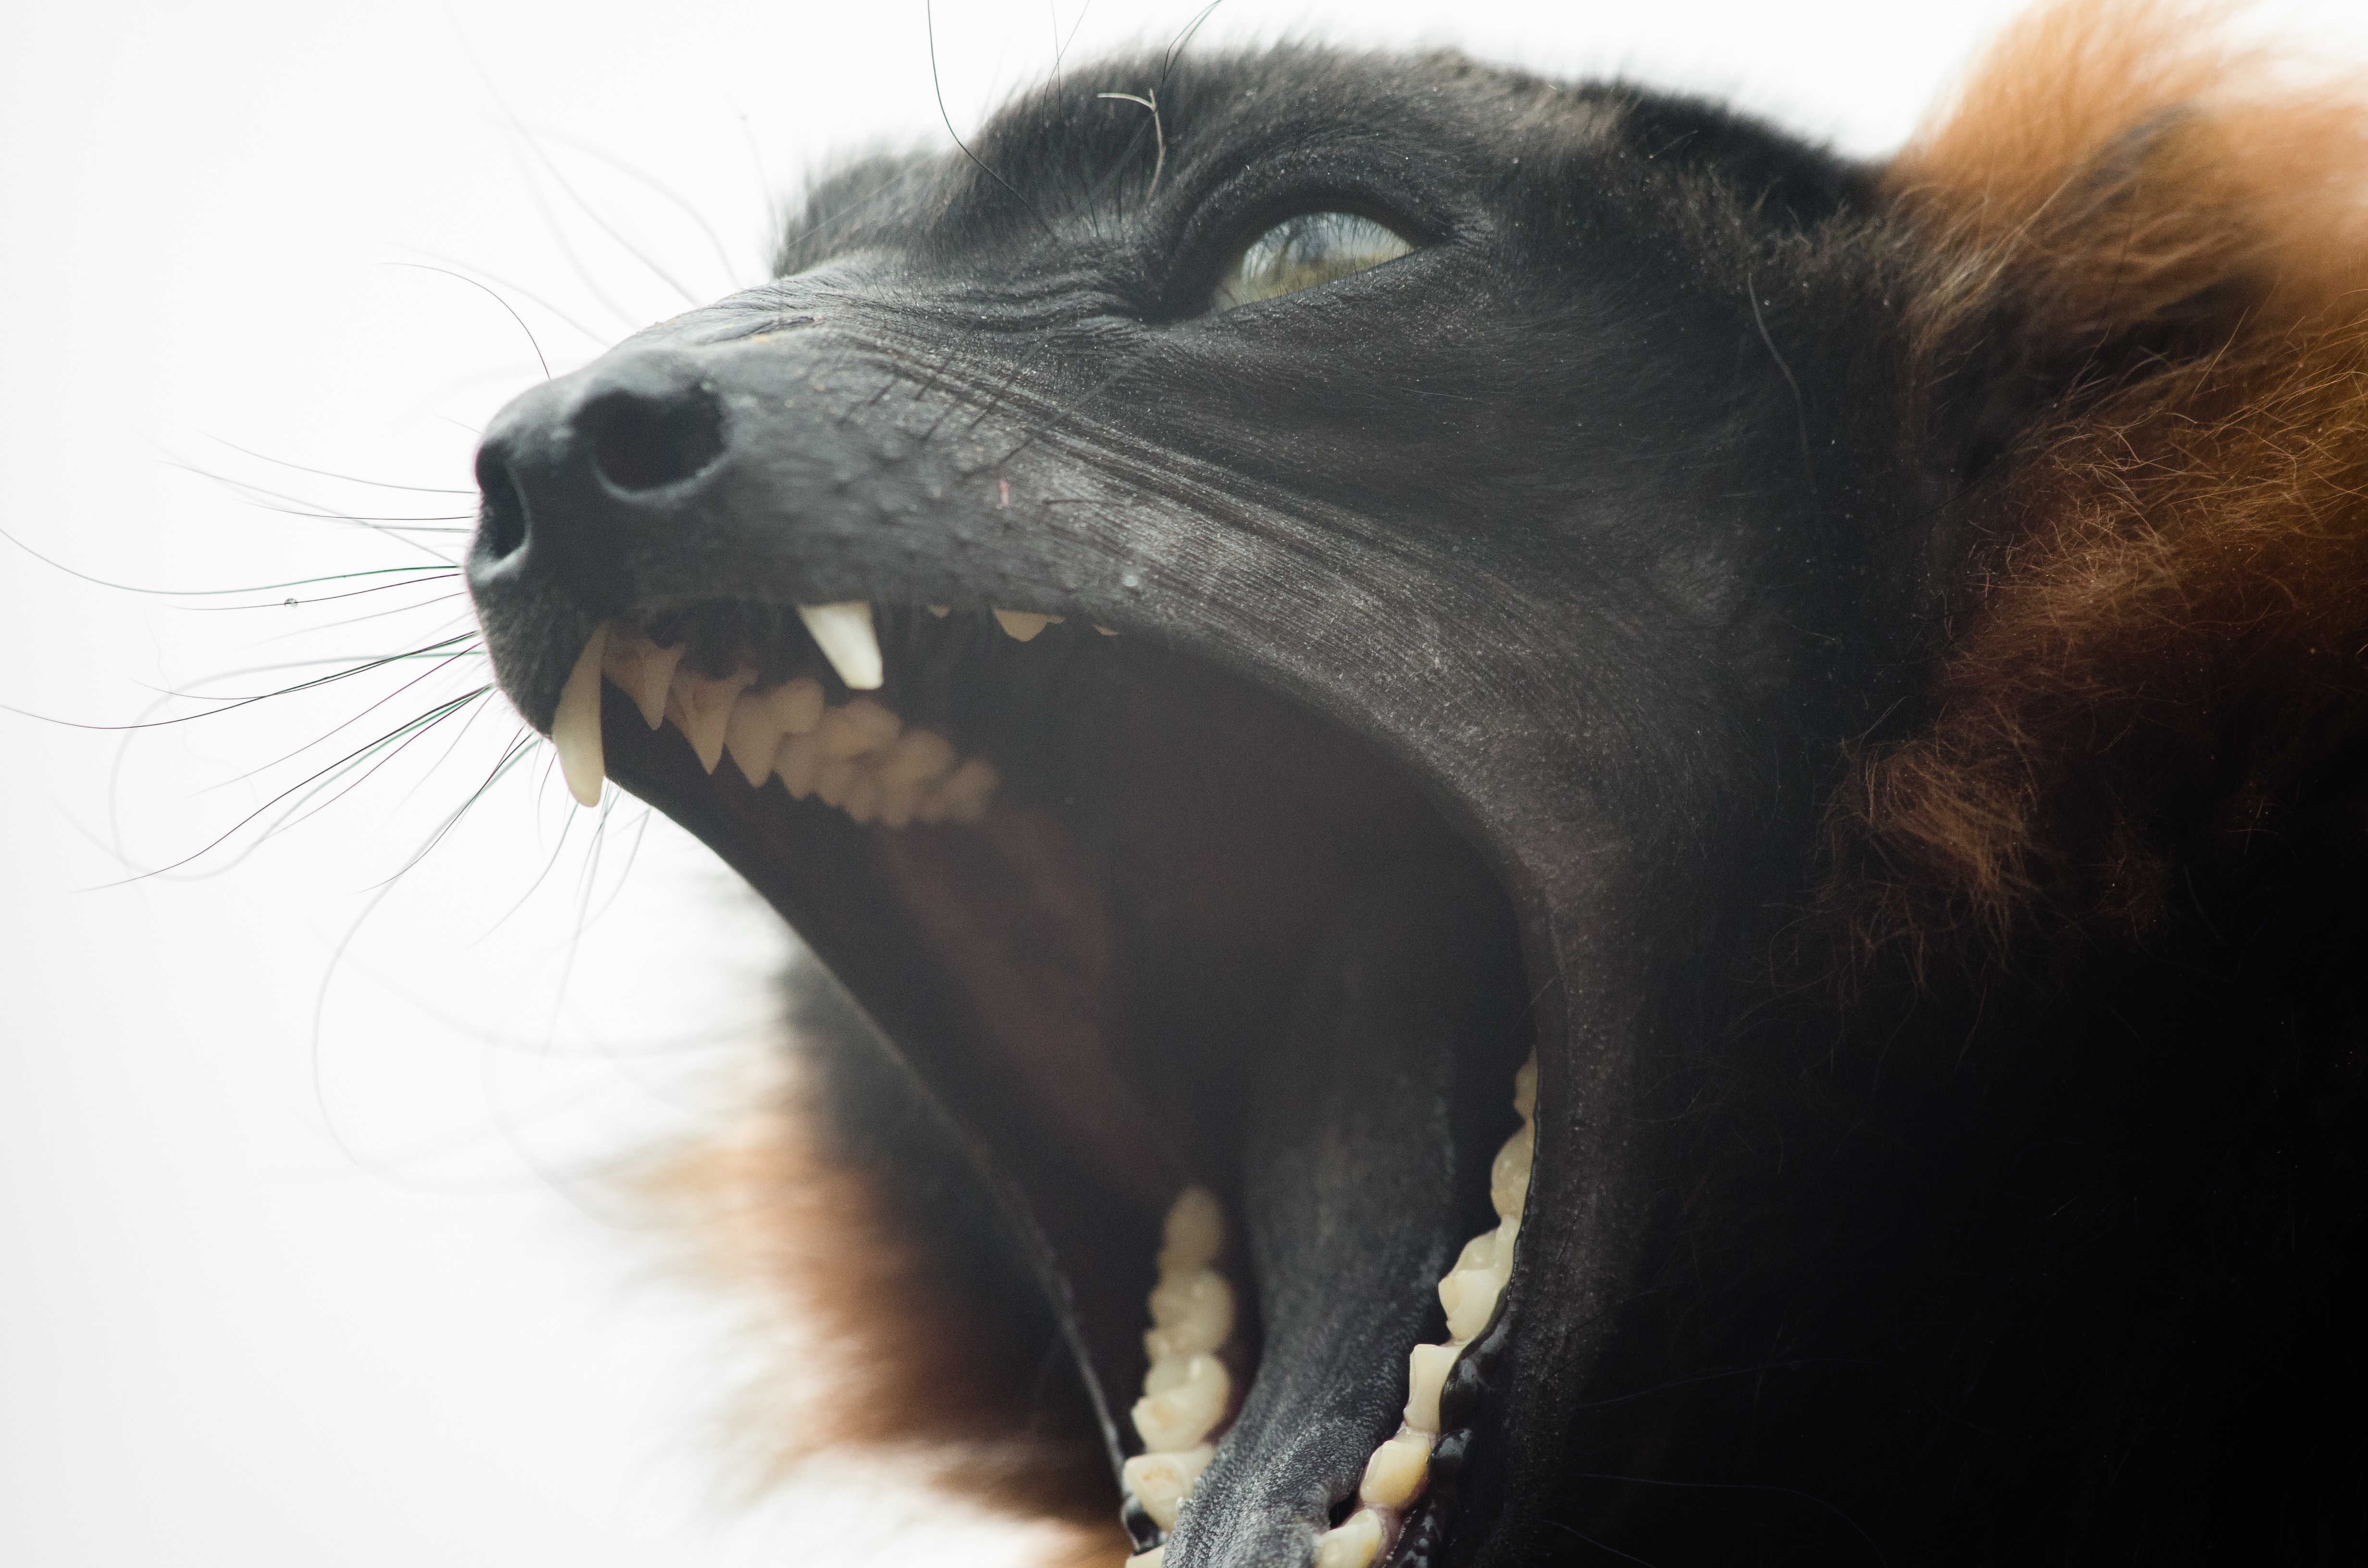
bokeh, feet, cute, zoo, red, mammal, nikon, yawn, close up, nose, eyes, whiskers, snout, hands, eye, head, madagascar, vertebrate, zoom, germany, deutschland, organ, augen, adorable, lemur, d7000, roter, niedlich, tierpark, hnde, fse, madagaskar, ruffed, vari, lemuren, gelsenkirchen, erlebniswelt